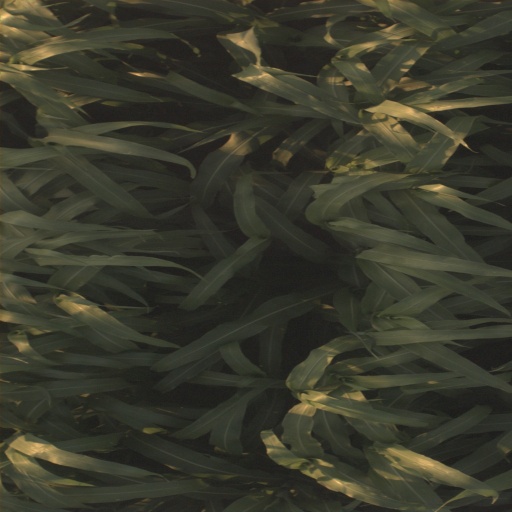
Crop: sorghum